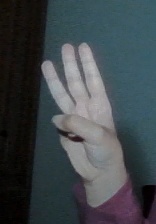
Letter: thaa